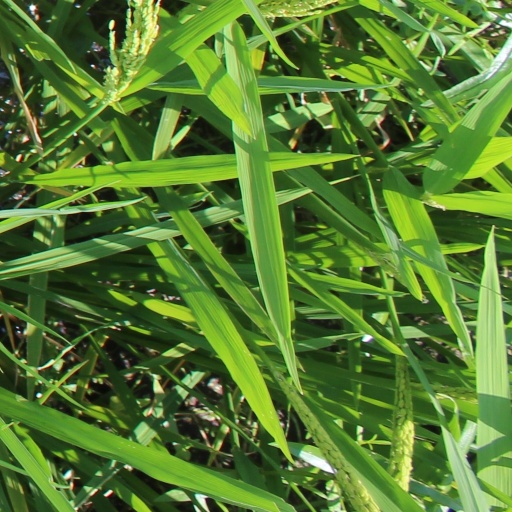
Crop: rice